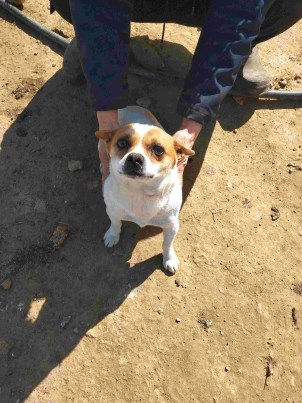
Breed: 3336-n000121-chinese_rural_dog